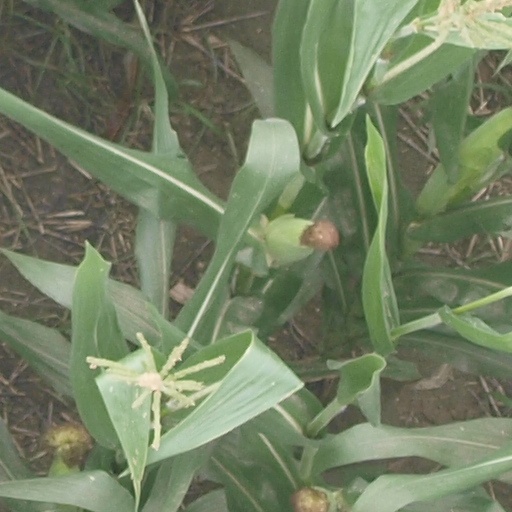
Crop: maize; corn